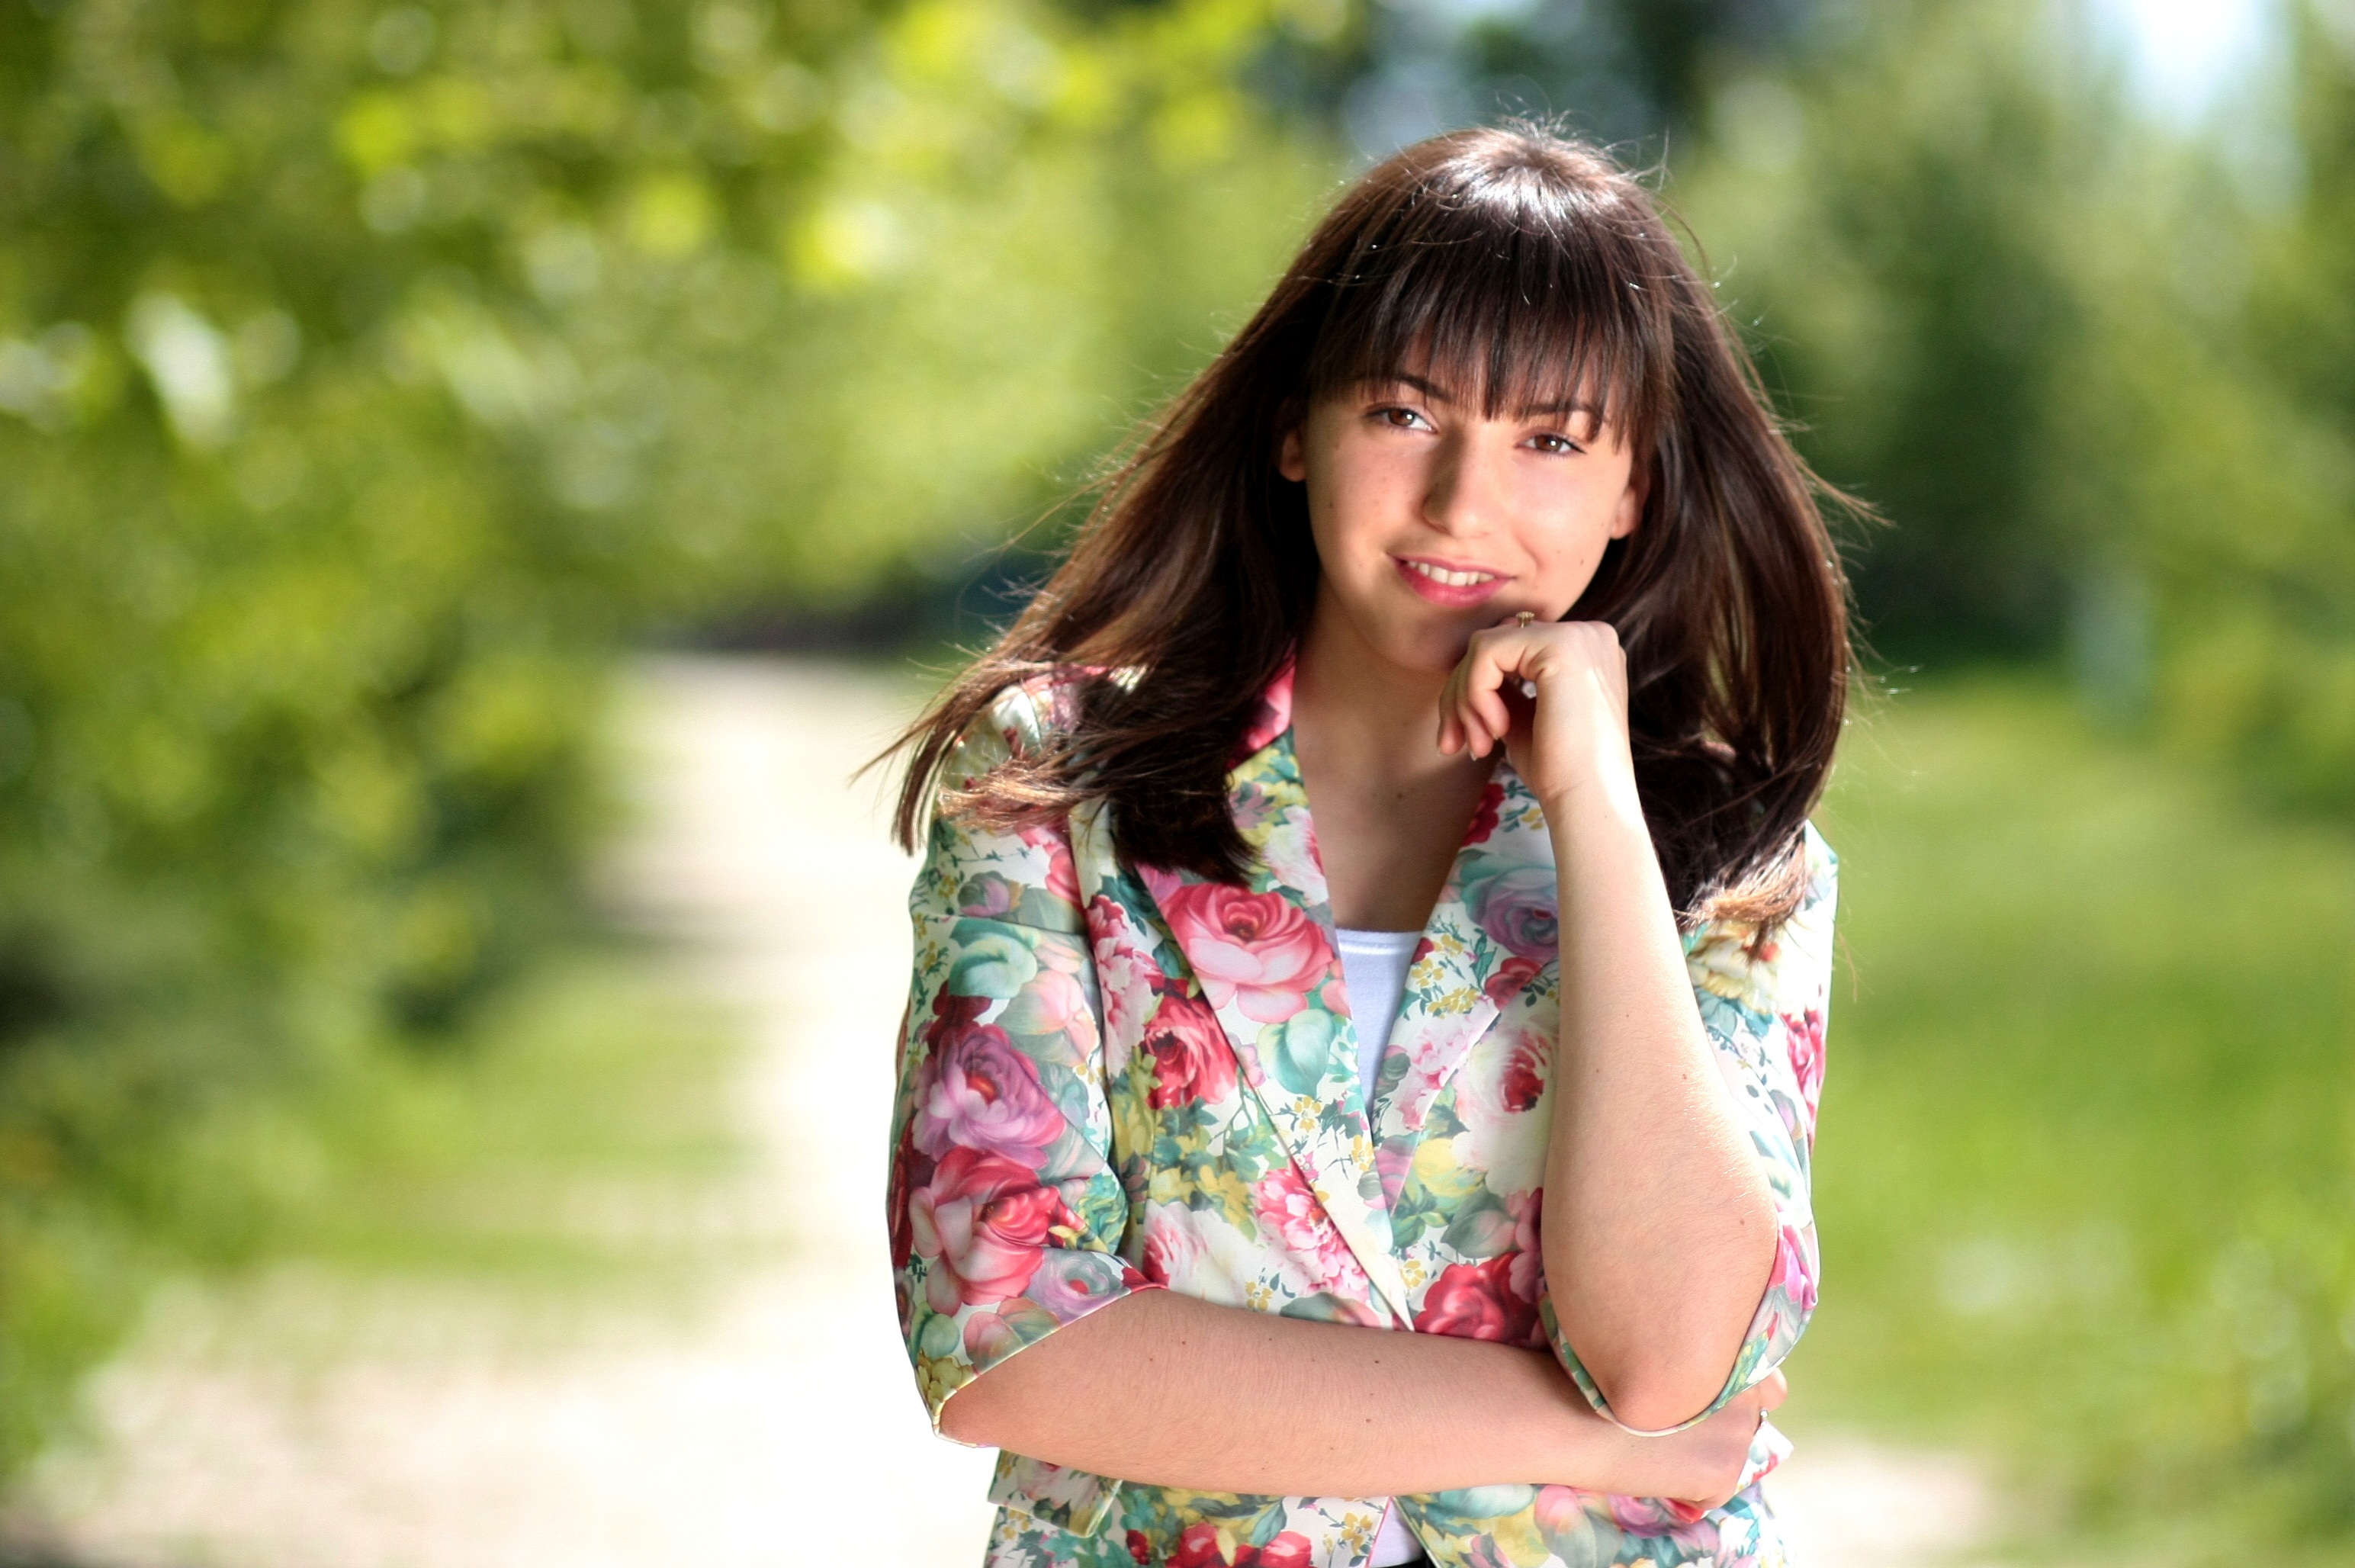
person, girl, woman, photography, brunette, portrait, model, spring, park, fashion, lady, facial expression, smile, long hair, dress, eye, beauty, breton, abdomen, photo shoot, brown hair, portrait photography